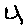
Label: 4